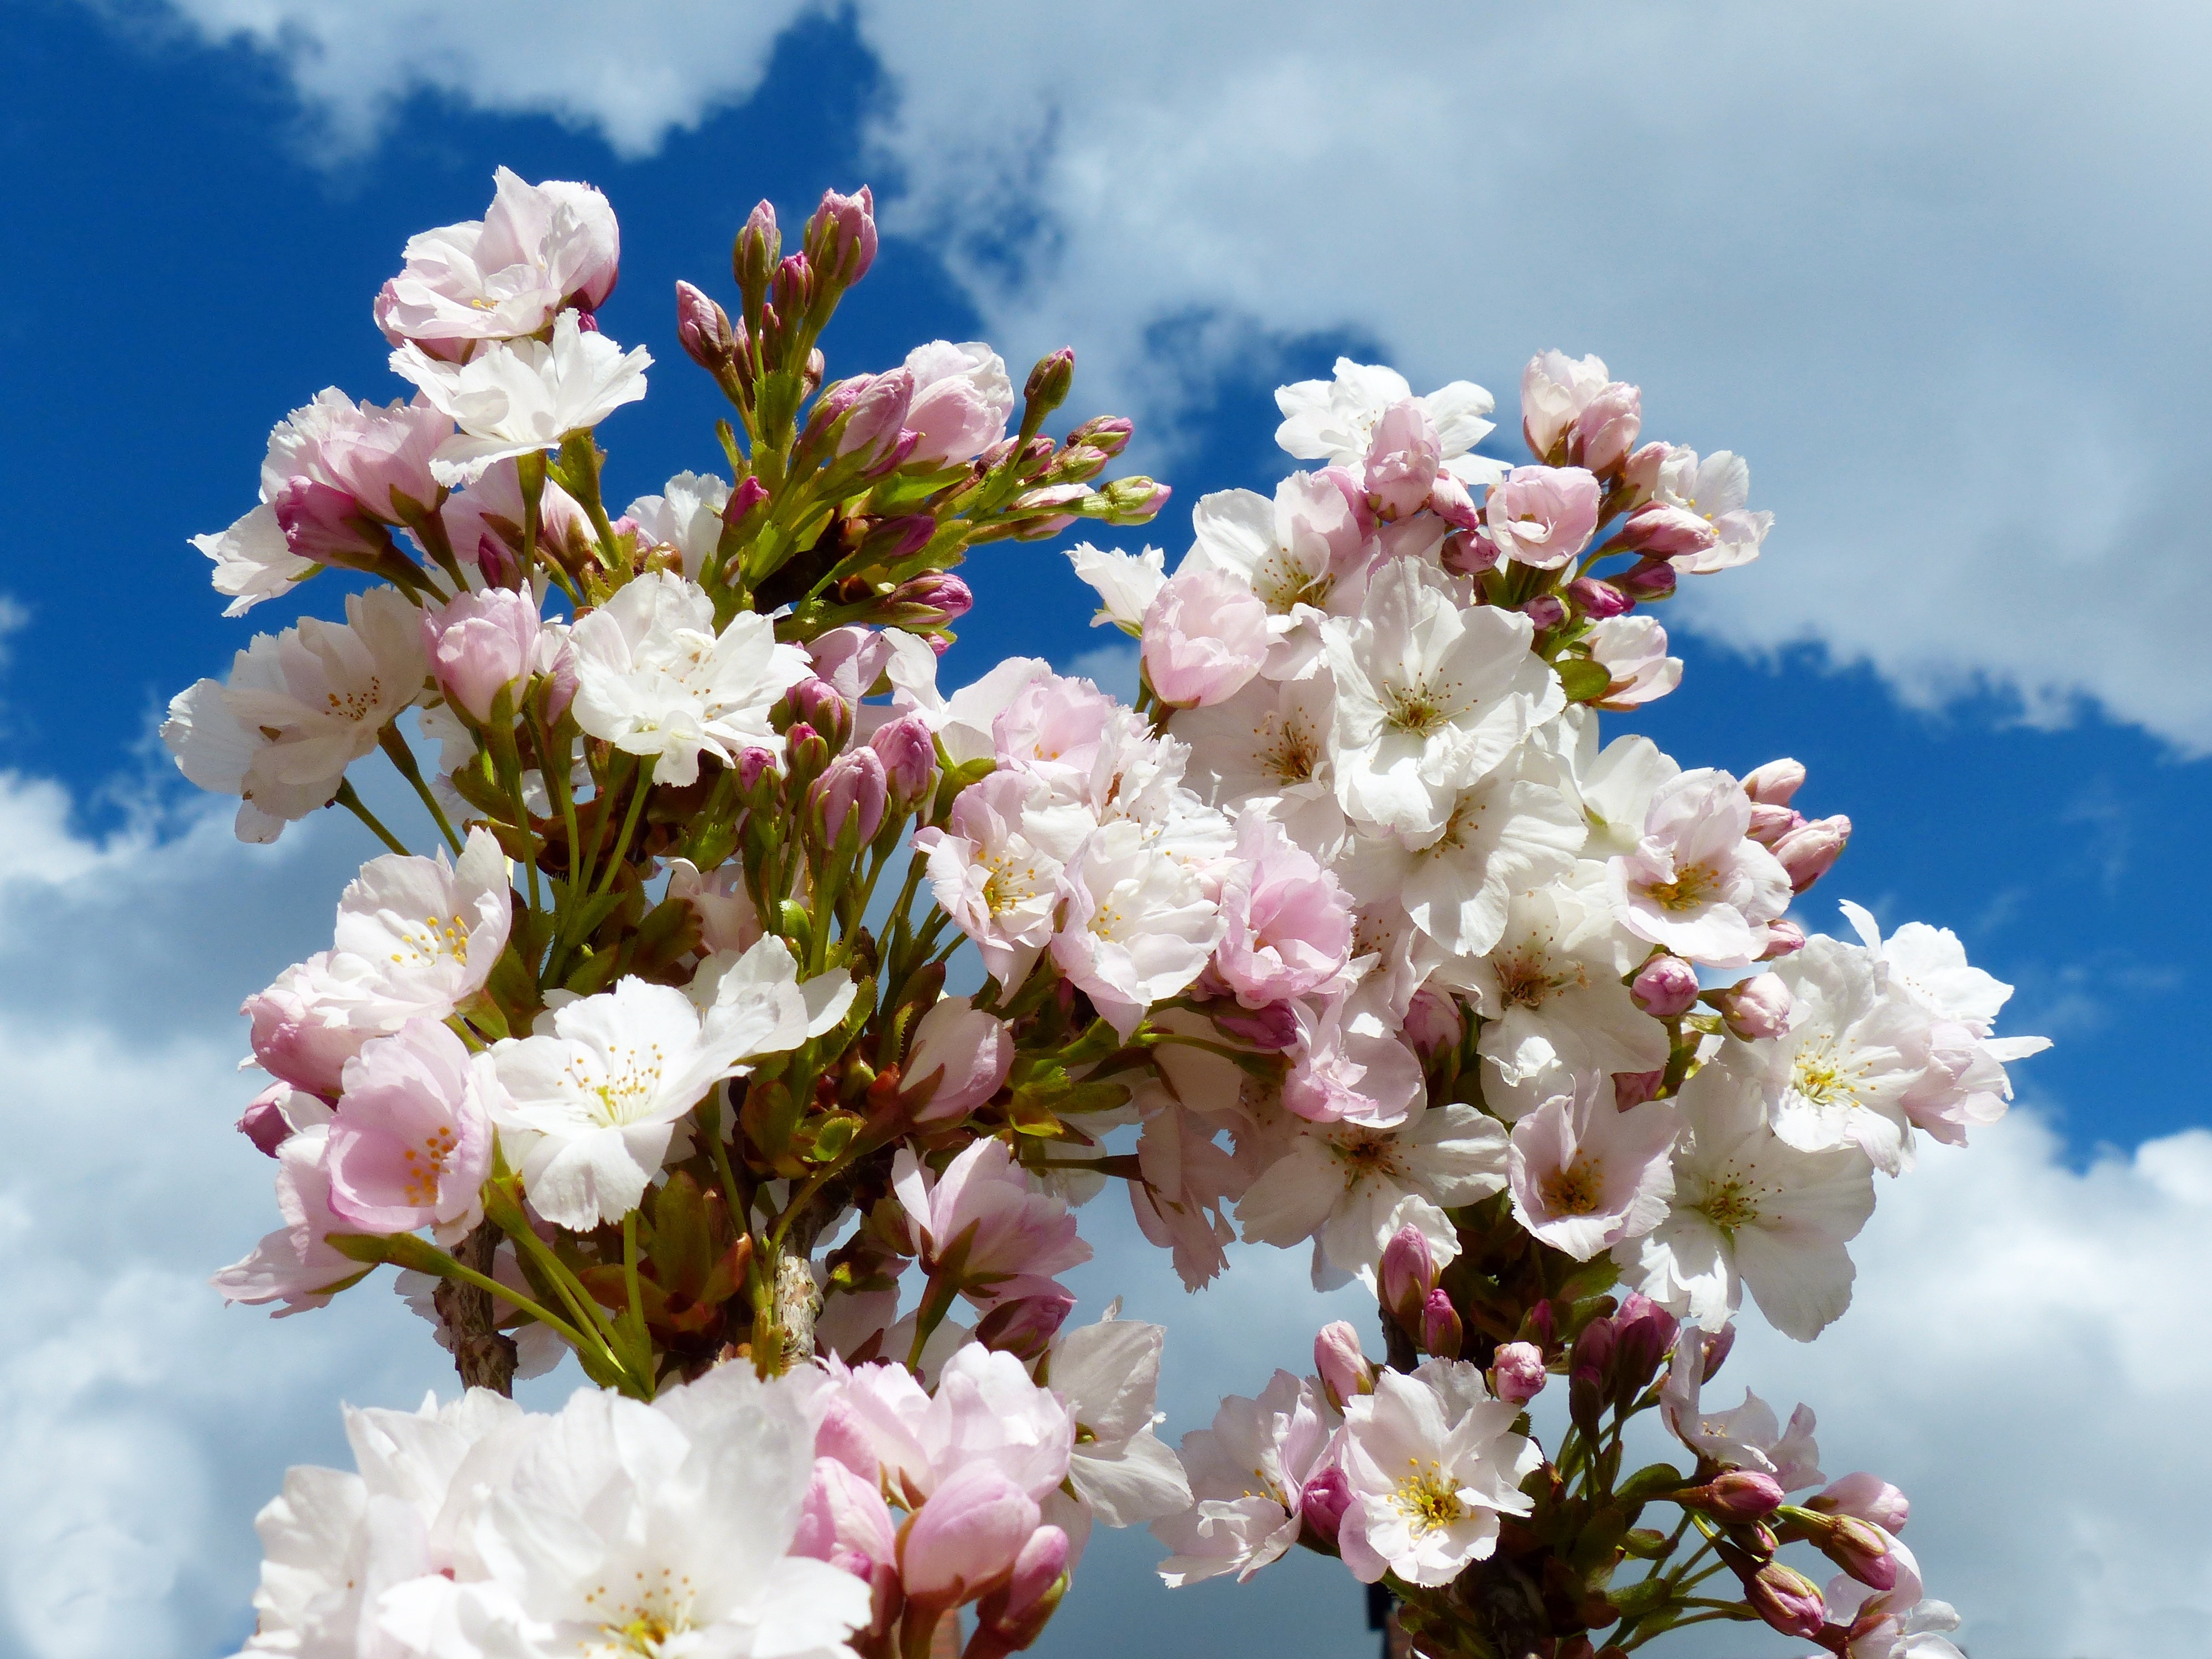
branch, blossom, plant, sky, flower, petal, bloom, spring, produce, flora, season, cherry blossom, japanese cherry trees, macro photography, flowering plant, japanese flowering cherry, ornamental cherry, land plant, column cherry